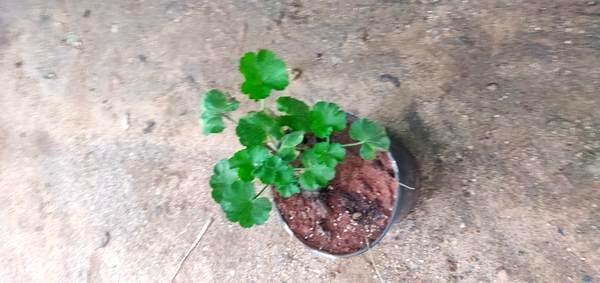
Plant: Geranium